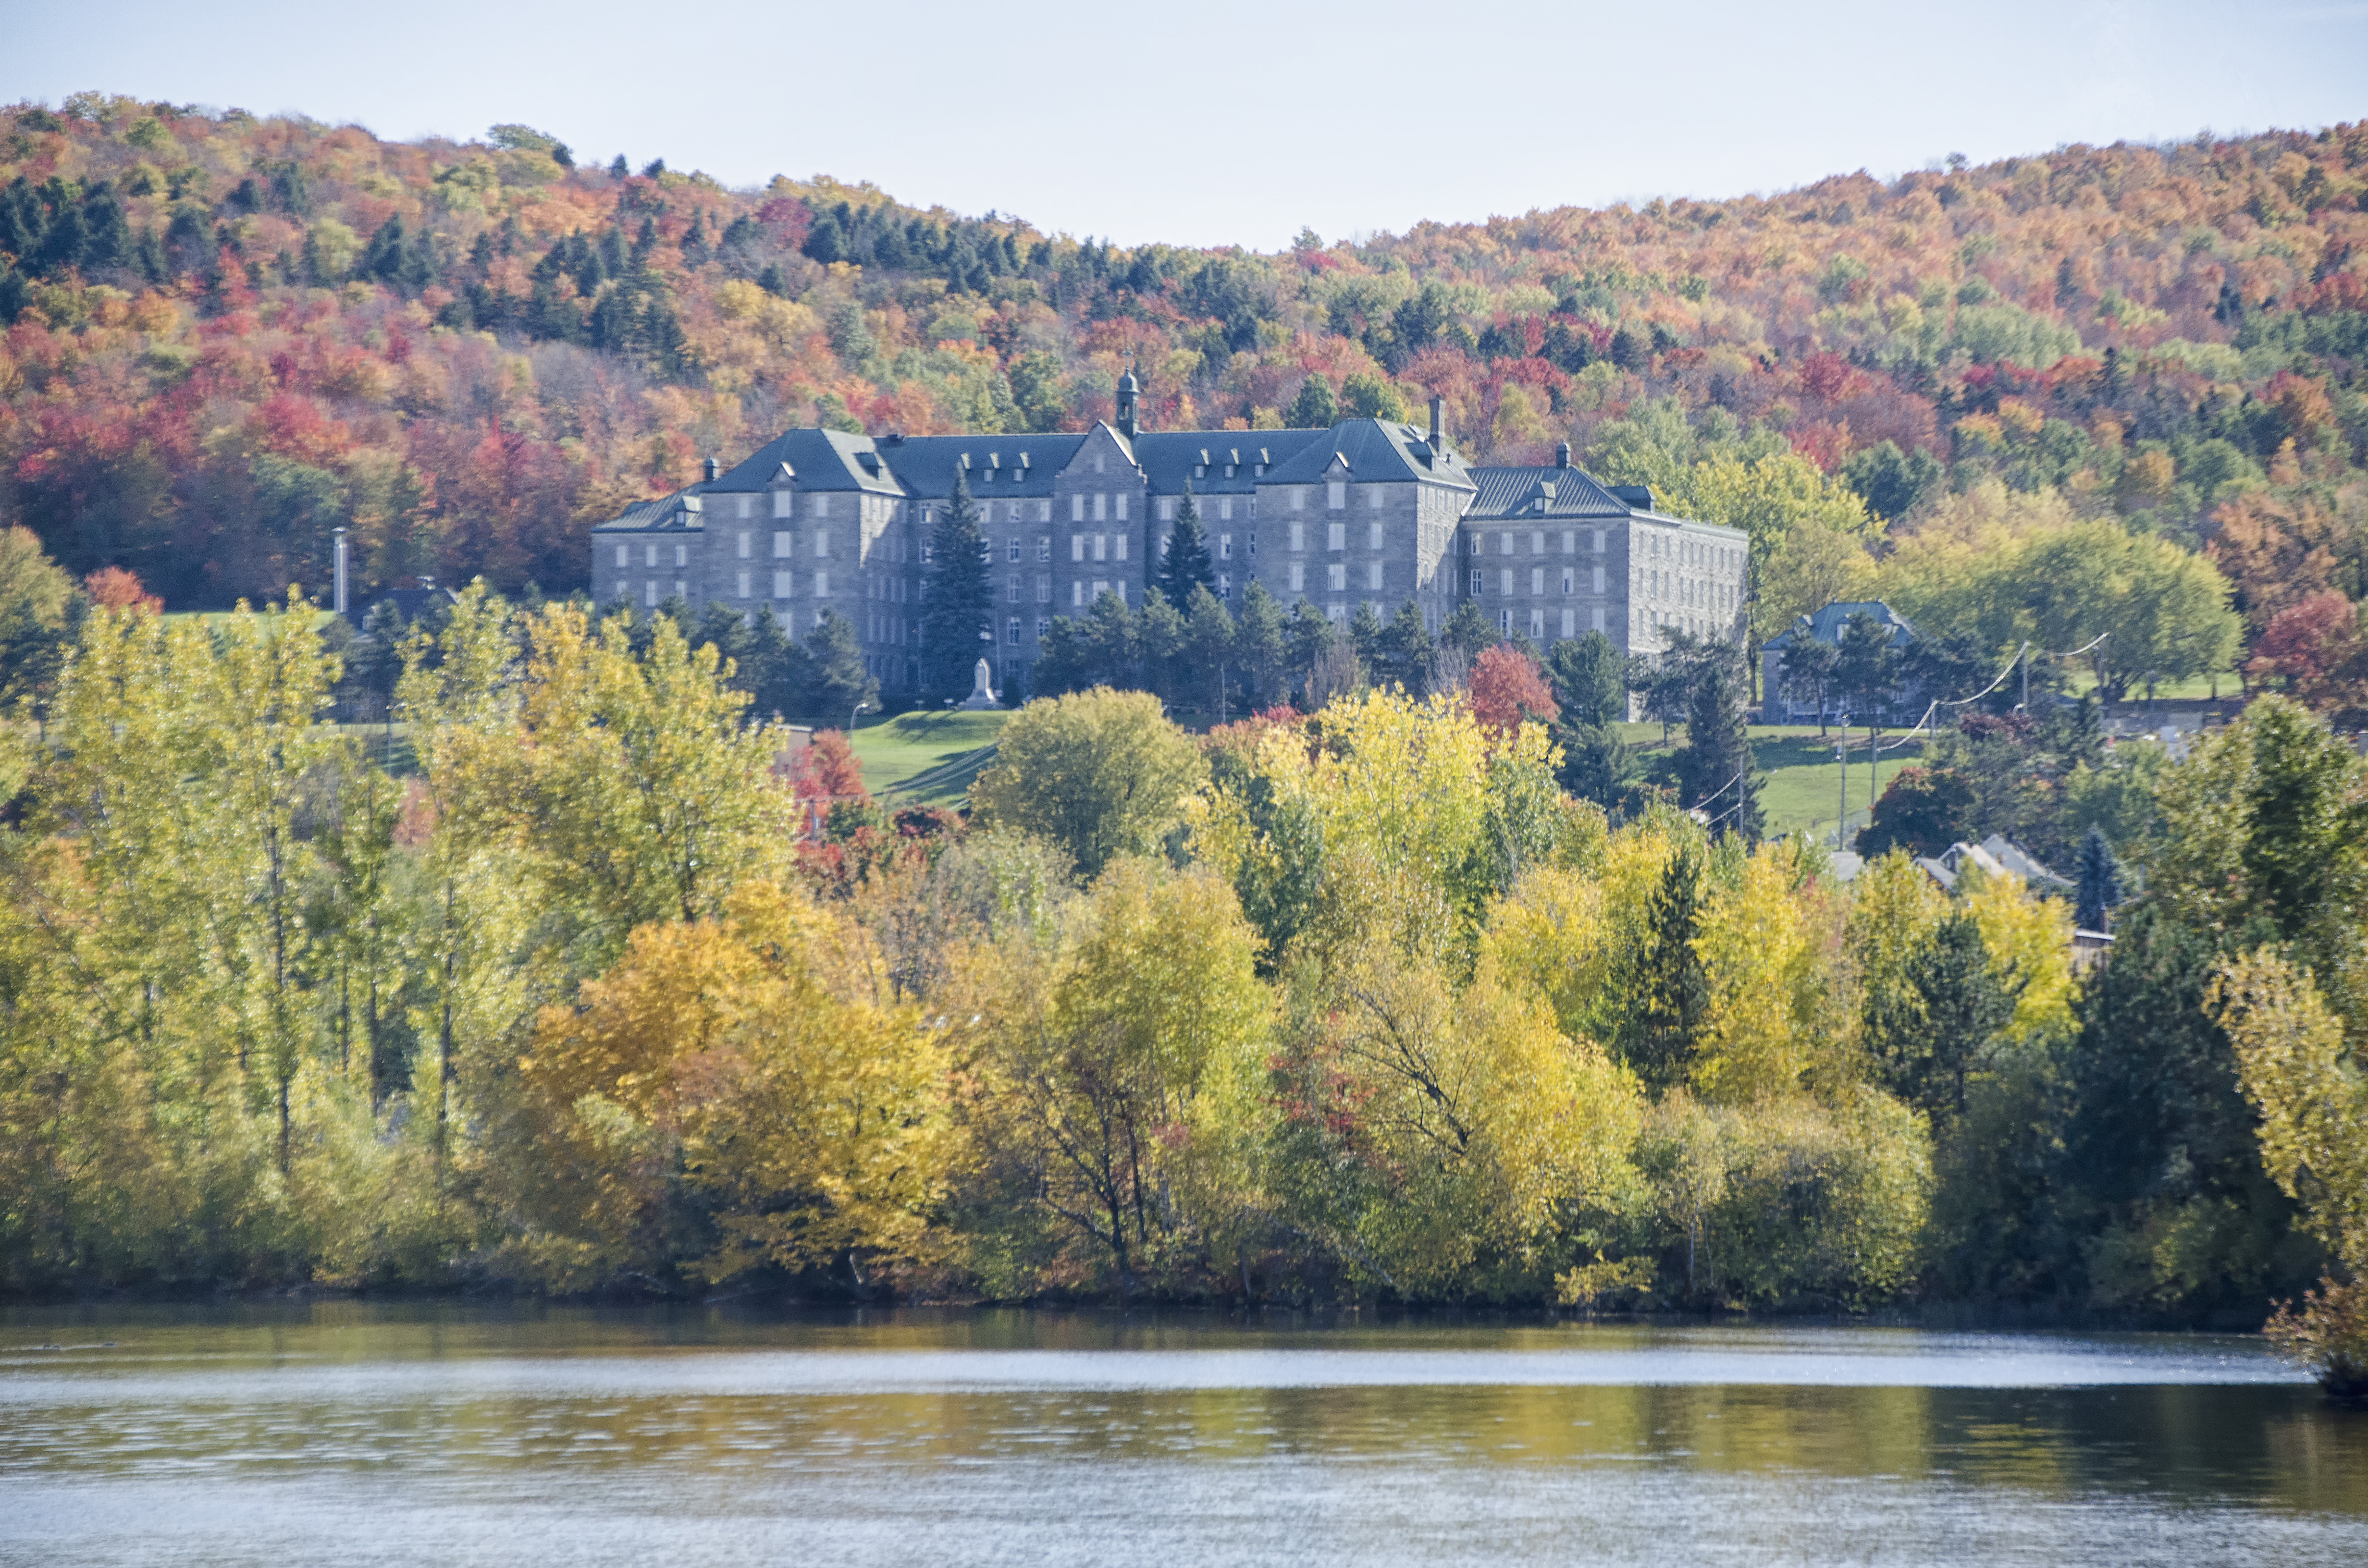
landscape, tree, water, nature, mountain, morning, leaf, flower, lake, river, pond, reflection, autumn, reservoir, season, canada, quebec, loch, sherbrooke, atmospheric phenomenon